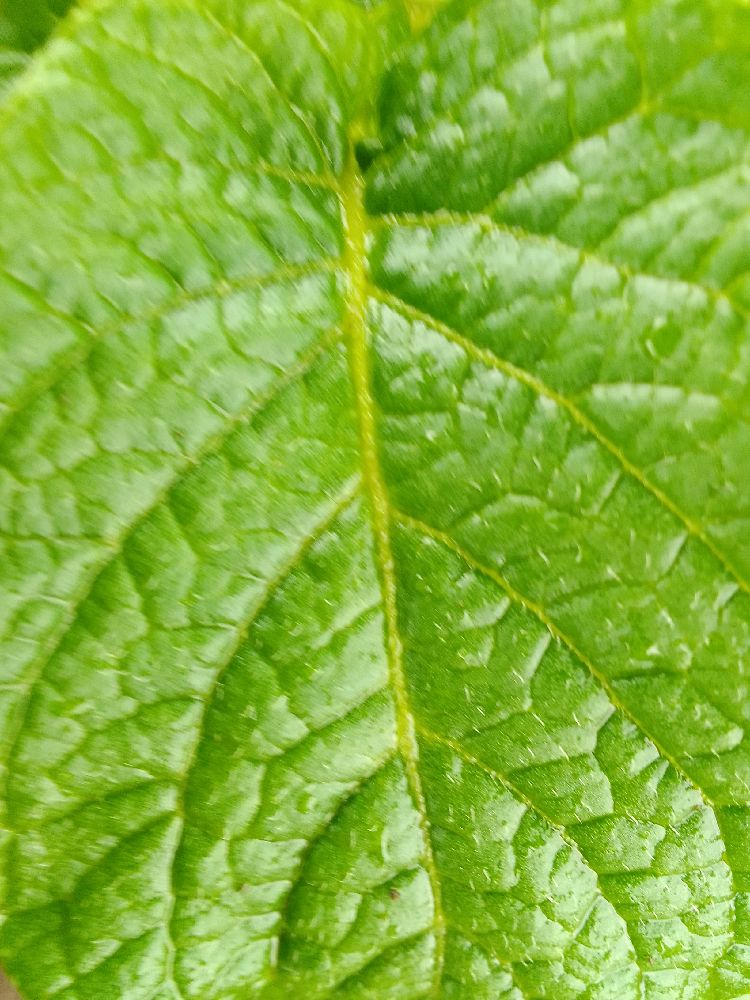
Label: Healthy